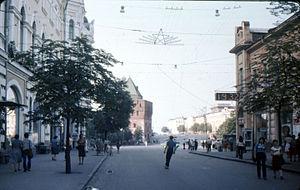
La rue Bolchaïa Pokrovskaïa est la rue principale de Nijni-Novgorod et aussi l'une des plus anciennes.